Scrim (material)

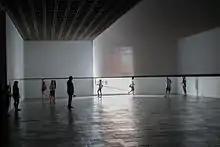
A scrim used in an art installation

Since scrim is lightweight and translucent (allowing light to pass through), it is quite often used for making curtains. It is also used for bookbinding and upholstery.